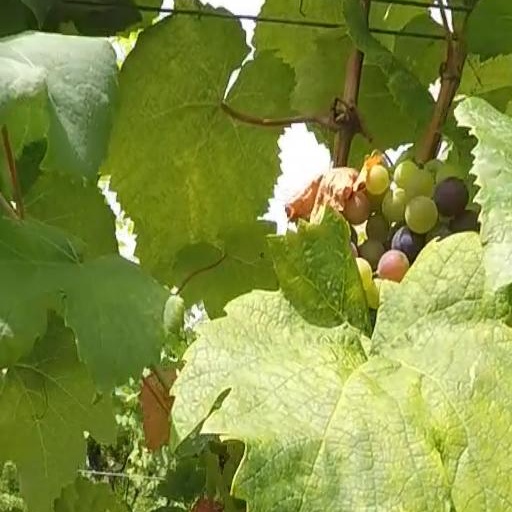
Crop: grape